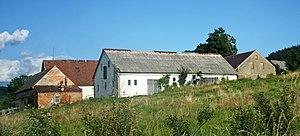
Jasna Góra est une localité polonaise de la gmina de Bogatynia, située dans le powiat de Zgorzelec en voïvodie de Basse-Silésie.